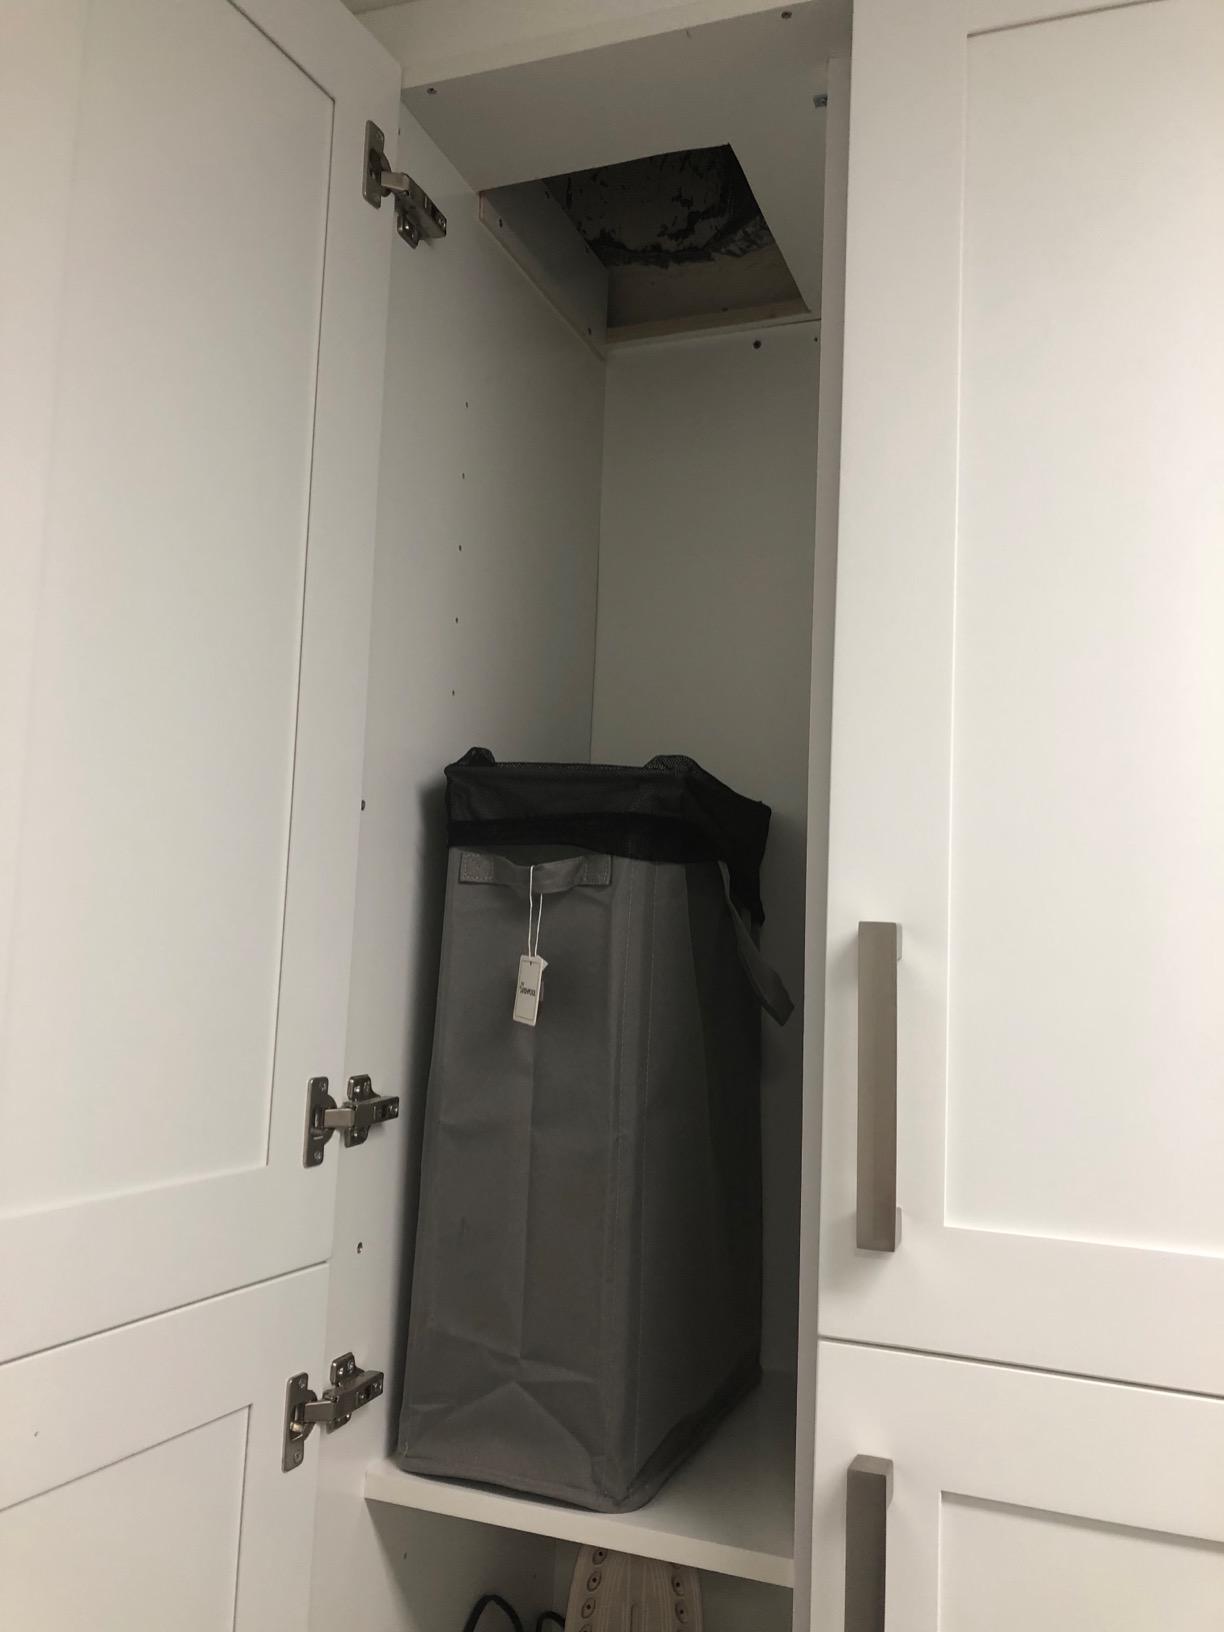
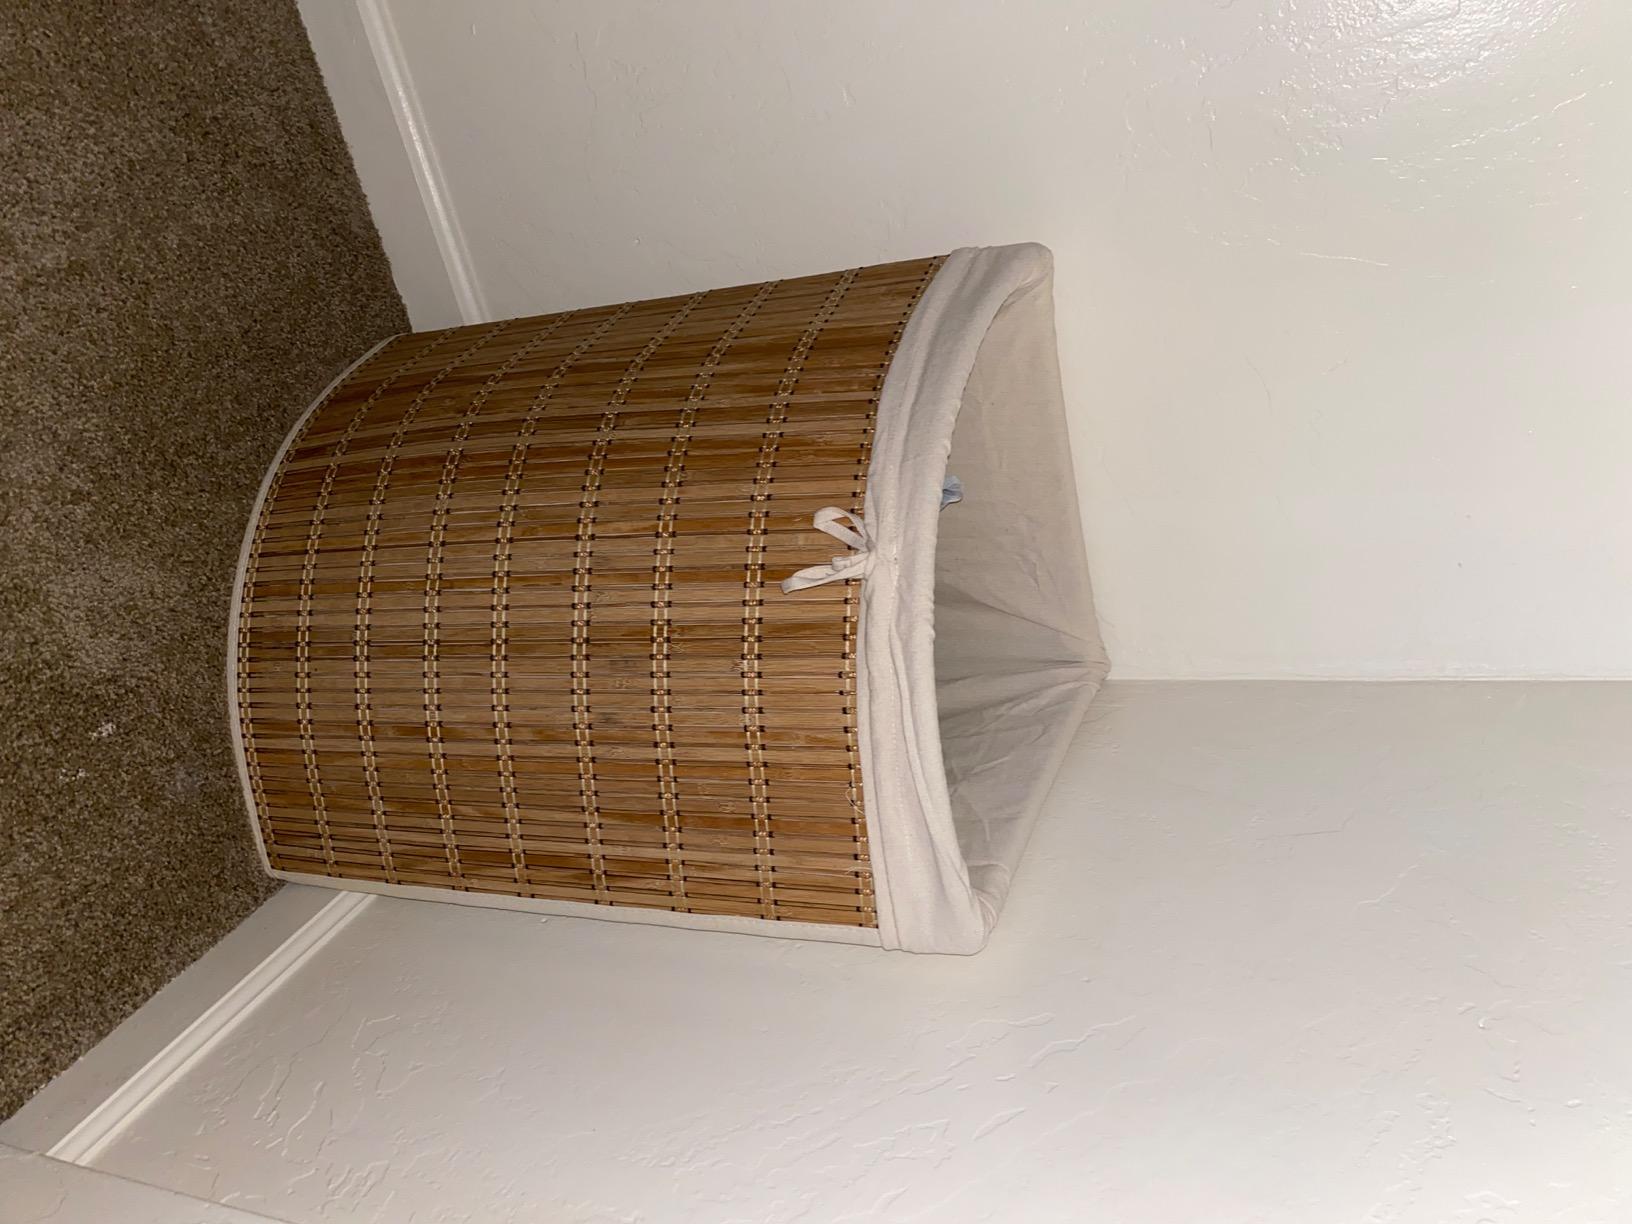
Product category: items_hamper
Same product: no